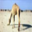
Label: camel